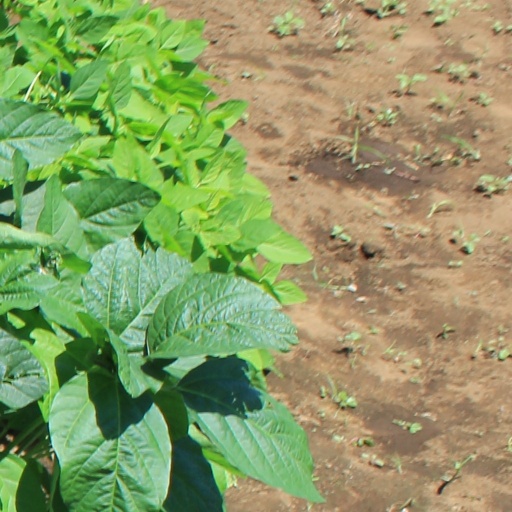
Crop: soybean